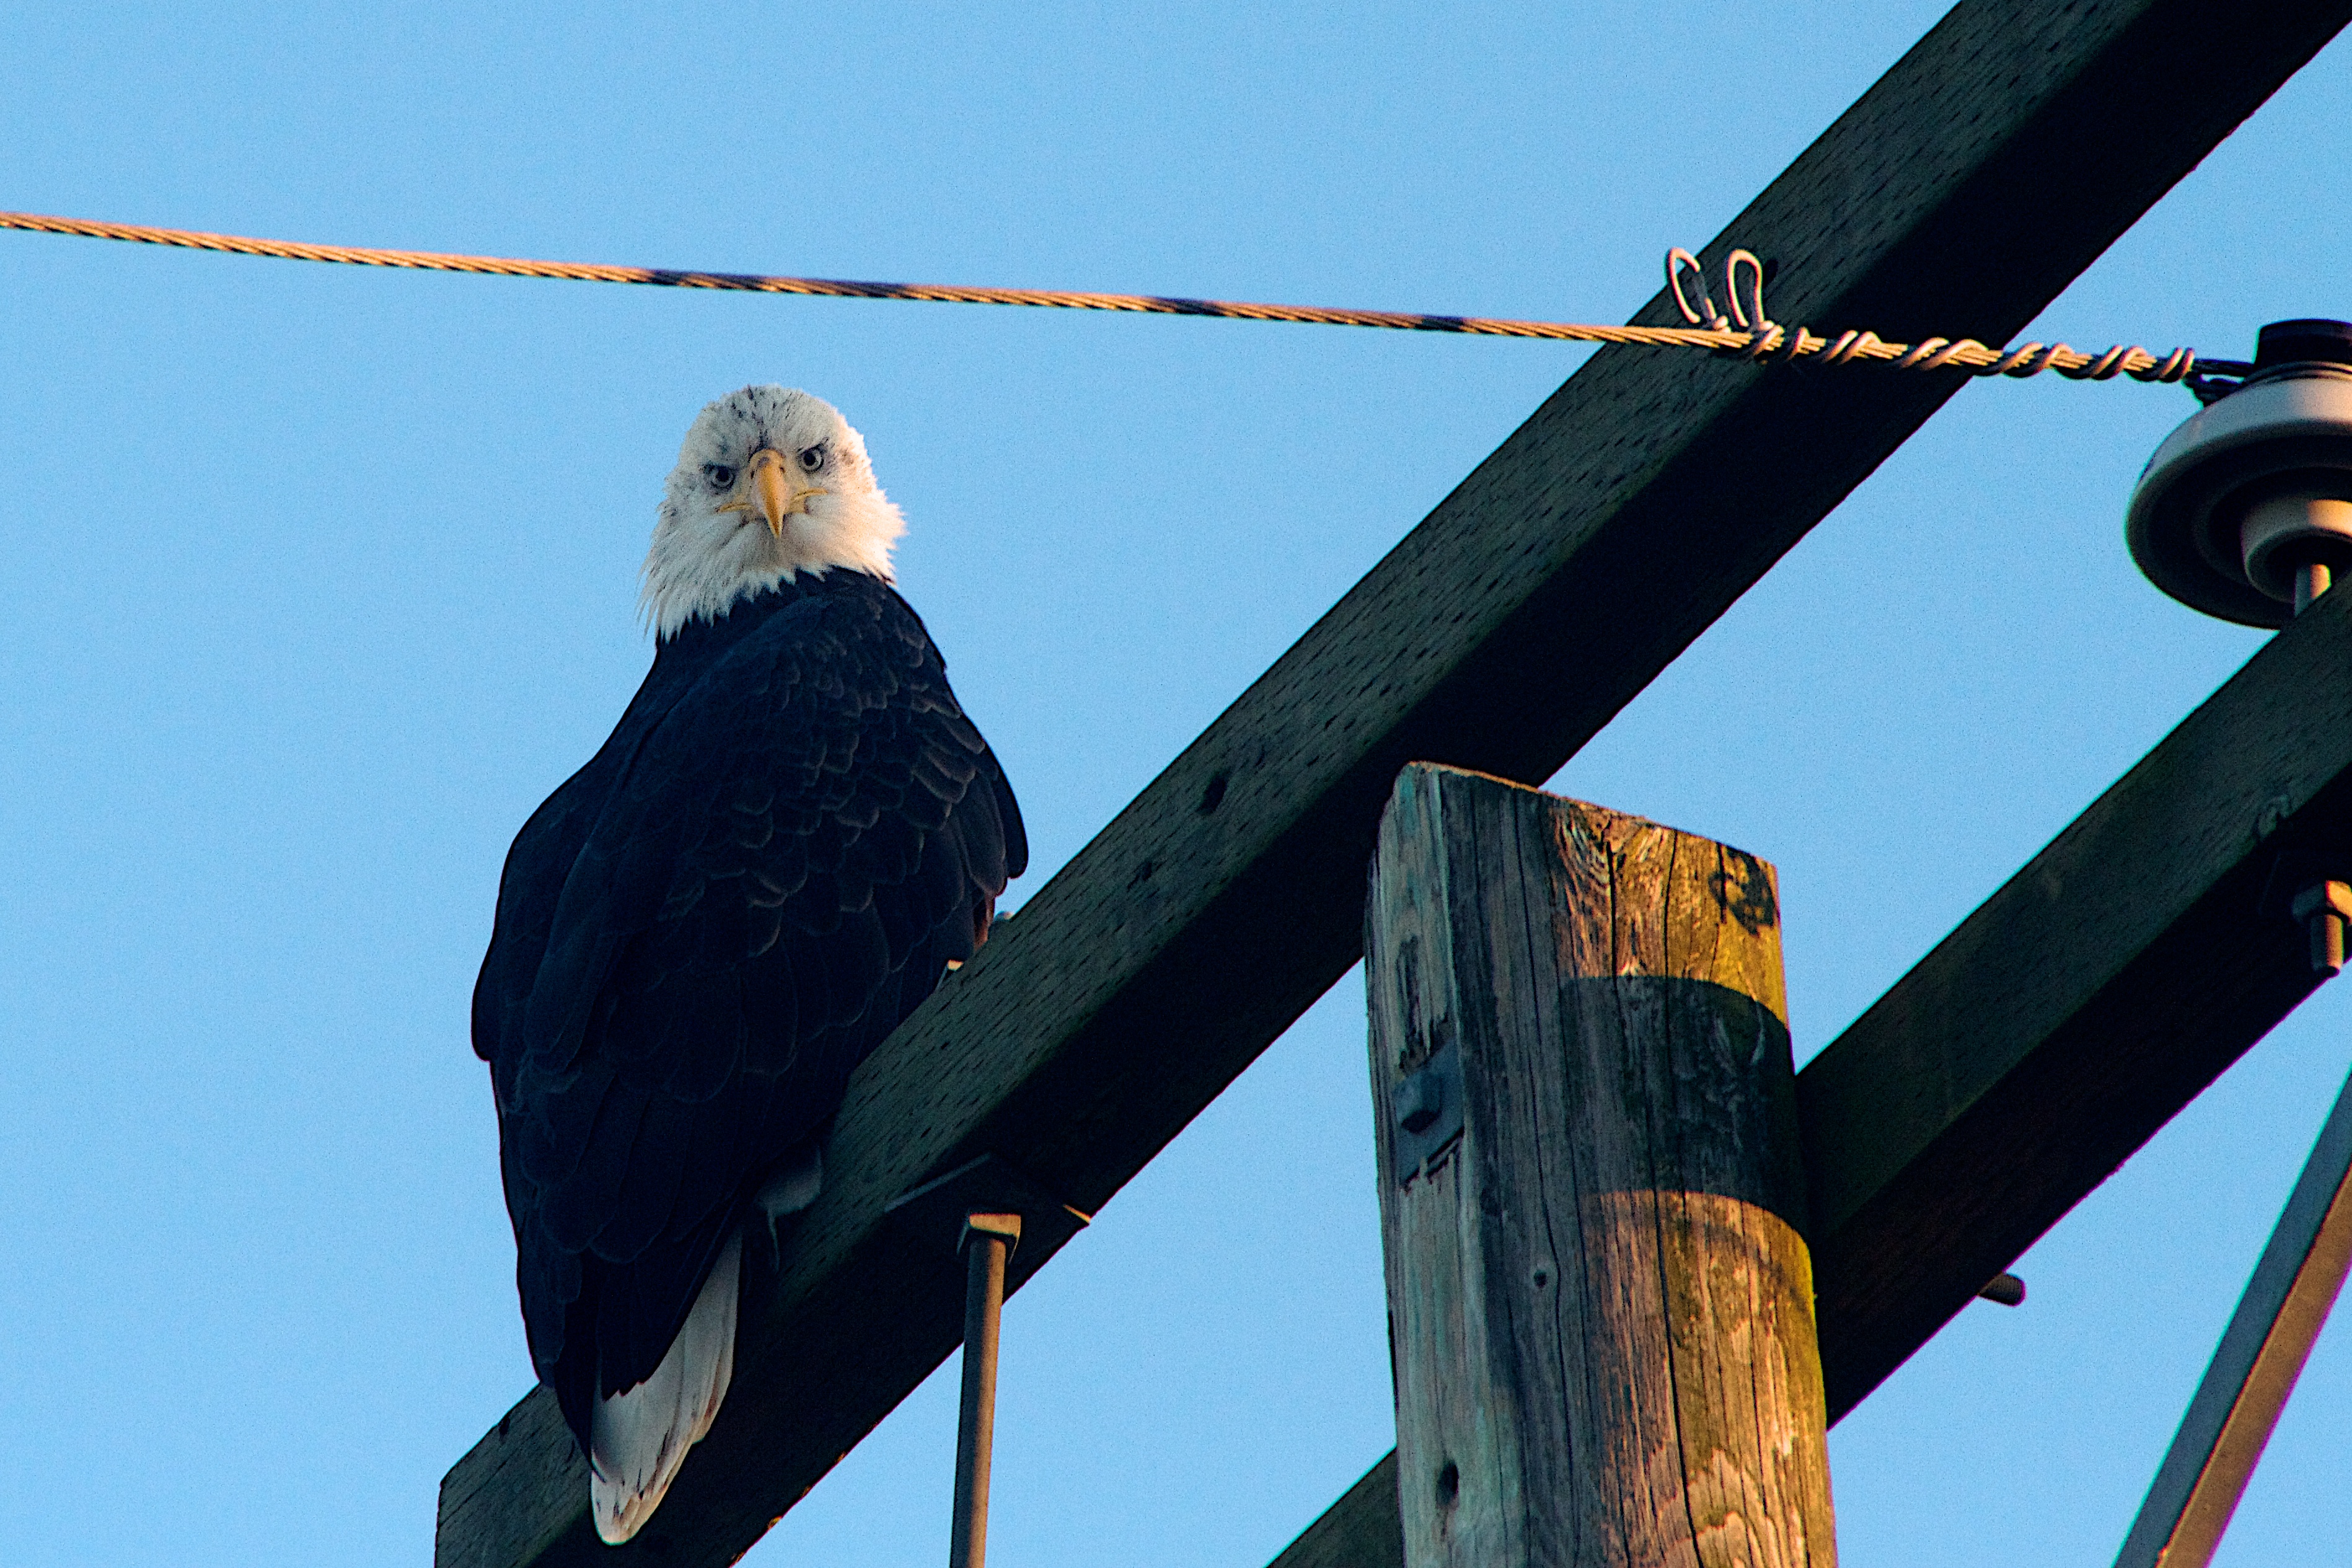
bird, wing, eagle, blue, perching bird